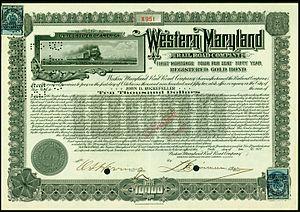
Le Western Maryland Railway était une compagnie américaine de chemin de fer de classe I en exploitation dans le Maryland, la Virginie-Occidentale et la Pennsylvanie. C'était avant tout un transporteur de charbon et de fret, mais exploitait également quelques trains de voyageurs. Il fut intégré au Chessie System en 1973 et arrêta son exploitation en 1983, lors de sa fusion dans le Baltimore and Ohio Railroad. Le B&O fut ensuite fusionné dans CSX Transportation en 1987.